Scharfenberg coupler

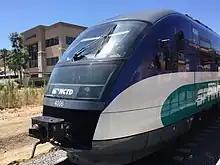
Scharfenberg coupler on a NCTD Sprinter Siemens Desiro VT642 DMU at Escondido Transit Center

The Scharfenberg coupler (abbreviated "Schaku") is a commonly used type of fully automatic railway coupling.